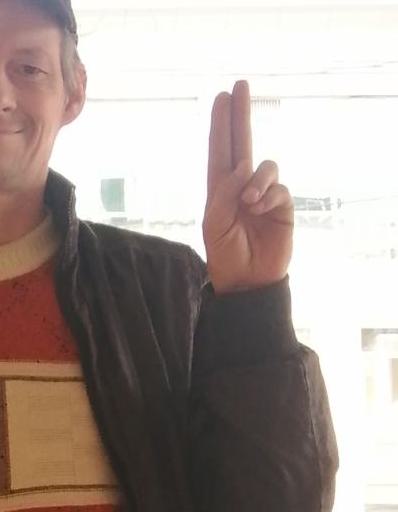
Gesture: two_up